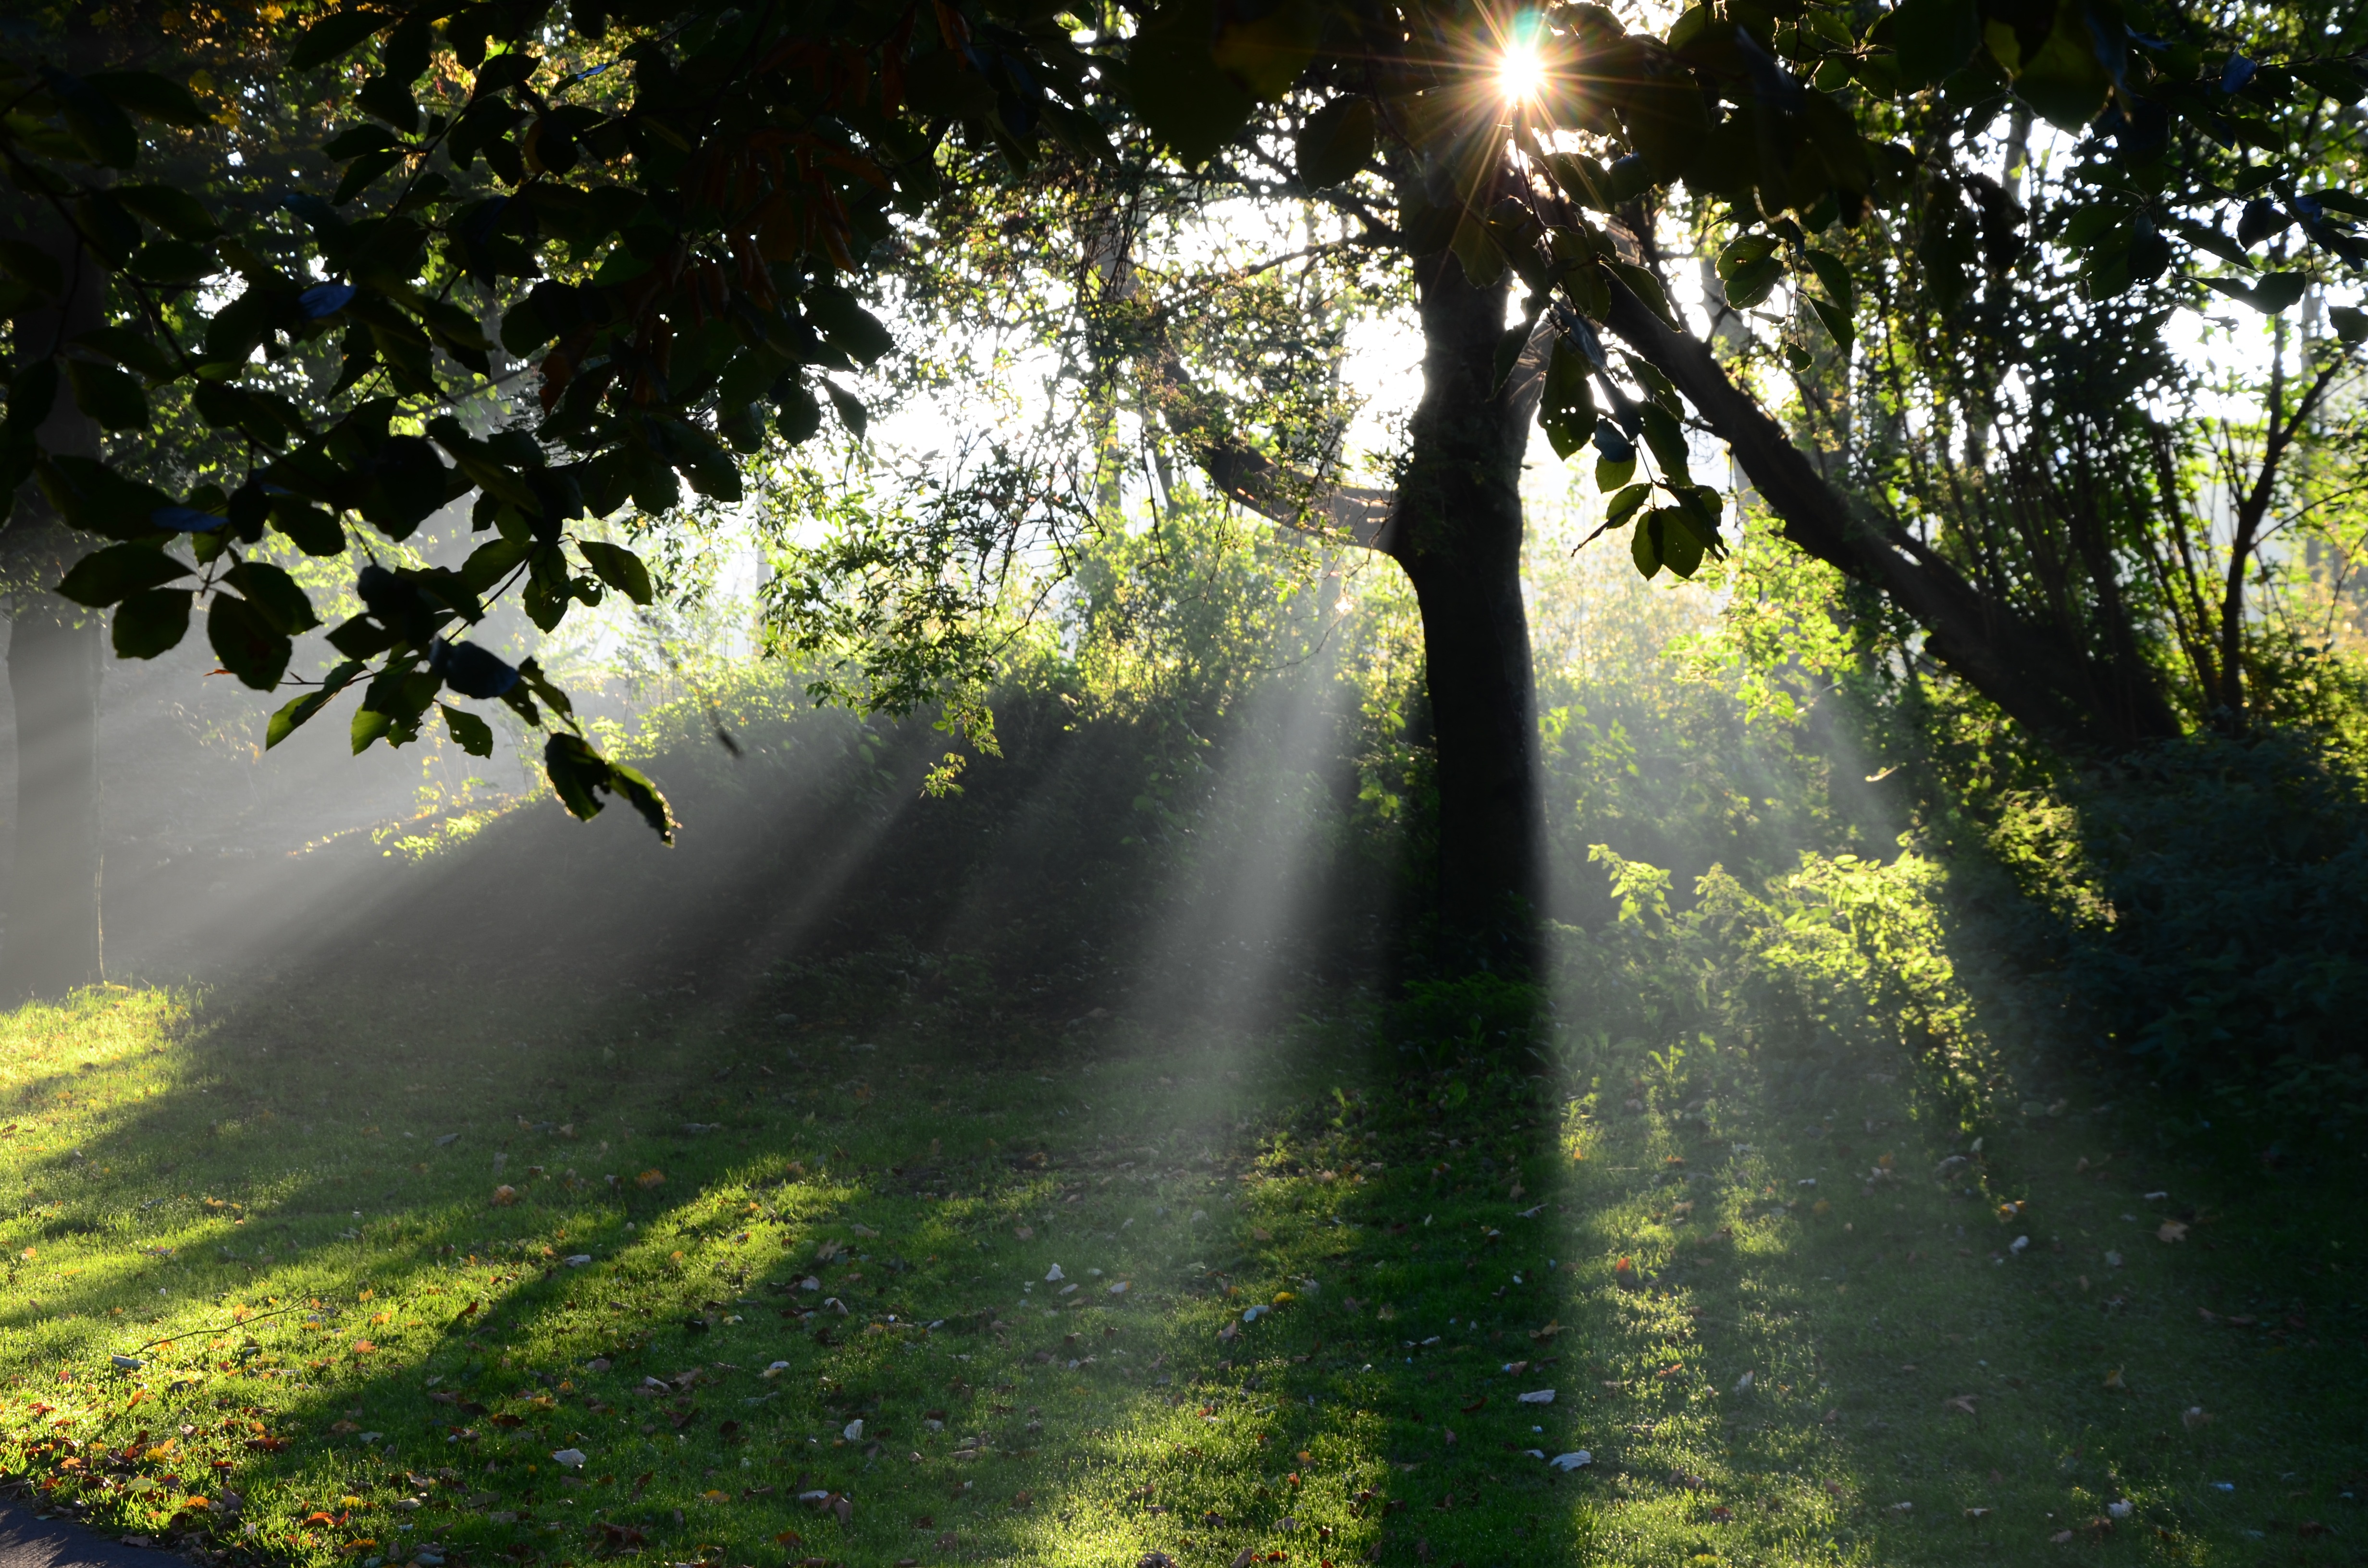
landscape, tree, nature, forest, grass, branch, light, plant, sun, fog, mist, sunlight, morning, leaf, flower, green, reflection, jungle, autumn, botany, lighting, season, rising sun, rainforest, woodland, habitat, natural environment, atmospheric phenomenon, woody plant